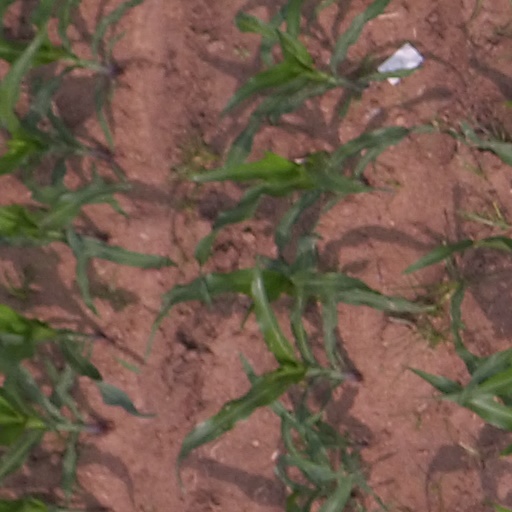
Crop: maize; corn